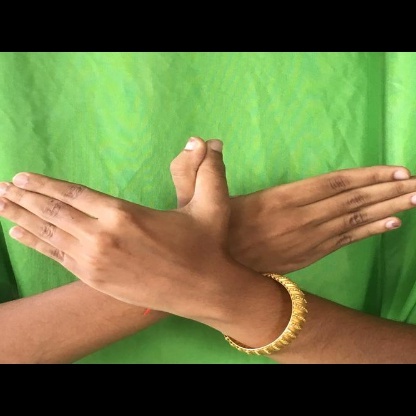
Mudra: Garuda